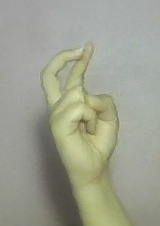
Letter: zay